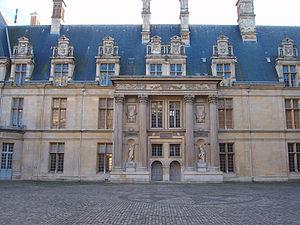
L'aile sud du château d'Écouen, vue depuis la cour intèrieure
La Renaissance française est un mouvement artistique et culturel situé en France entre le milieu du XVᵉ siècle et le début du XVIIᵉ siècle. Étape de l'époque moderne, la Renaissance apparaît en France après le début du mouvement en Italie et sa propagation dans d'autres pays européens.
L'ordre colossal est un ordre architectural régnant sur plusieurs niveaux. Cette disposition est apparue timidement au cours du XVᵉ siècle et s'est généralisée au milieu du XVIᵉ siècle. Le premier exemple d'ordre colossal a été pensé par Filippo Brunelleschi vers 1440 pour la façade du parti de Guelfes à Florence, restée inachevée. En France, c'est le célèbre architecte de la Renaissance Jean Bullant qui contribuera beaucoup au développement de cette forme.
L'art de la Renaissance ou Renaissance artistique est une composante importante de la période de la Renaissance du renouveau humaniste de la littérature, des arts, et des sciences qui se produisit en Europe au XVIᵉ siècle.
Le château d'Écouen est un château du XVIᵉ siècle, situé dans le Val-d'Oise, qui abrite depuis 1977 le musée national de la Renaissance. L'édifice appartient à la Grande Chancellerie de la Légion d'honneur. Le musée est sous tutelle du ministère de la Culture. Depuis 2005, le directeur du musée est Thierry Crépin-Leblond, conservateur général du patrimoine.
La Seconde Renaissance, autrefois dit Style Henri II, marque à partir de 1540, la maturation du style apparu au début du siècle ainsi que sa naturalisation tandis que le Val de Loire se retrouve relégué en conservatoire des formes de la Première Renaissance. Cette nouvelle période se développe alors principalement durant les règnes de Henri II, François II puis Charles IX, pour ne s'achever que vers 1559-1564, au moment même où commencent les Guerres de religions, qui seront marquées par le Massacre de la Saint-Barthélemy et la contre-réforme catholique.
Jean Bullant, né vers 1515, probablement à Amiens et mort le 13 octobre 1578 à Écouen, est un architecte et sculpteur français de la Renaissance.